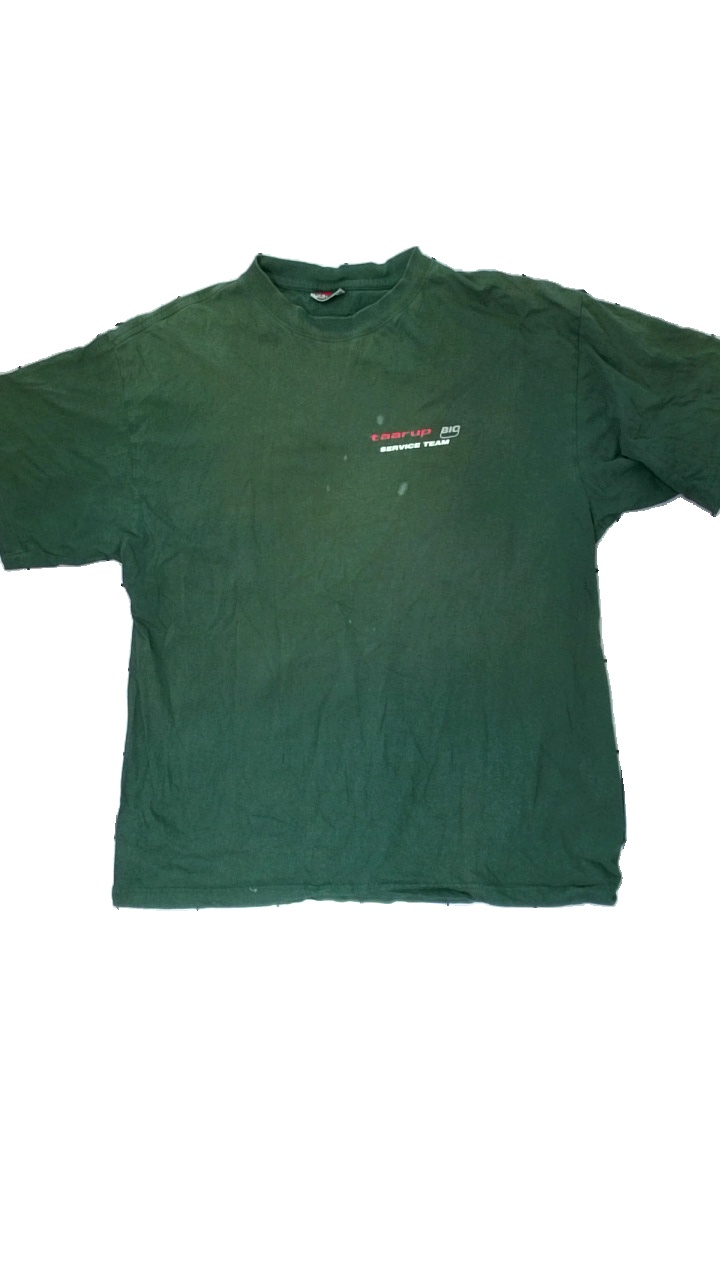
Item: T-shirt (Men)
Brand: Clique
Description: grön t-shirt med reklamlogga fram. stora fläckar fram och bak upptill och hål i högra armen bak.
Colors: Green
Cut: Regular
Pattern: Logo print
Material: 100% cotton
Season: All
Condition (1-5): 2
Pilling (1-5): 5
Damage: fläck
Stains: Major
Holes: Minor
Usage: Export
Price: <50